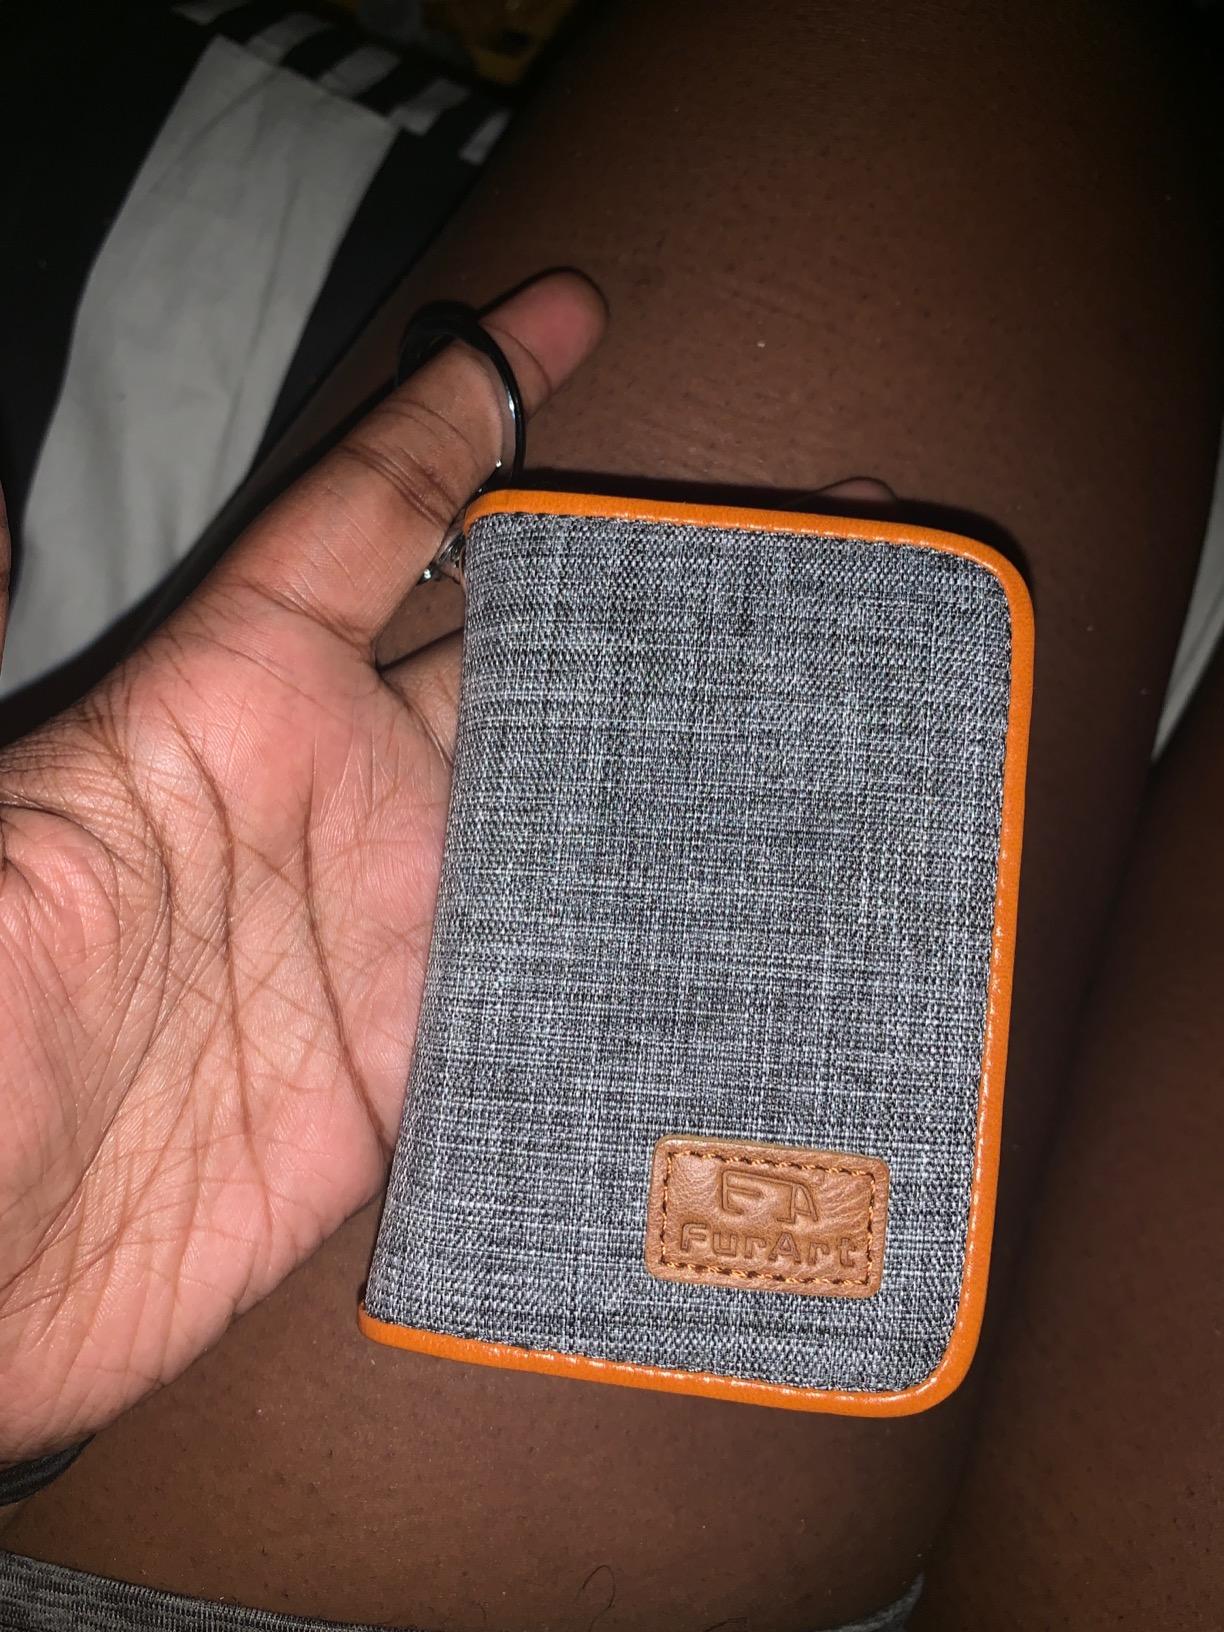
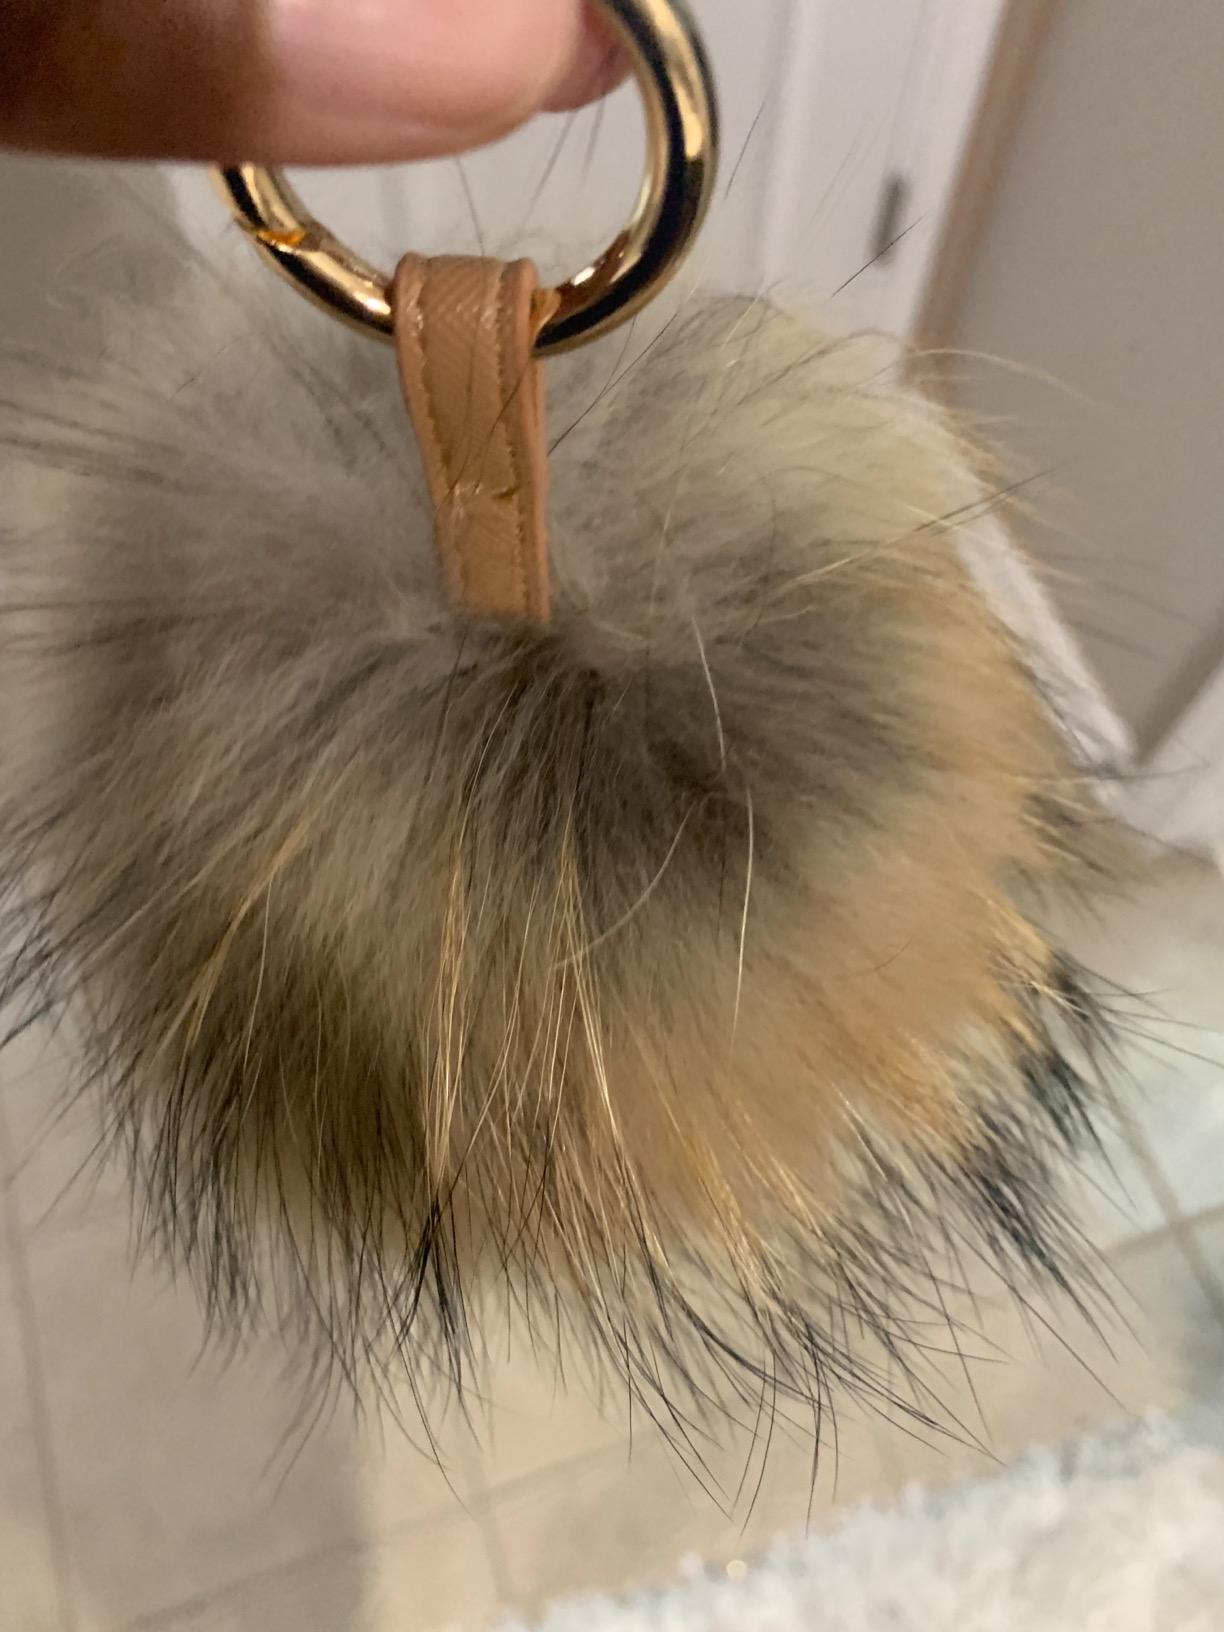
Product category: accessories_keychain
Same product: no